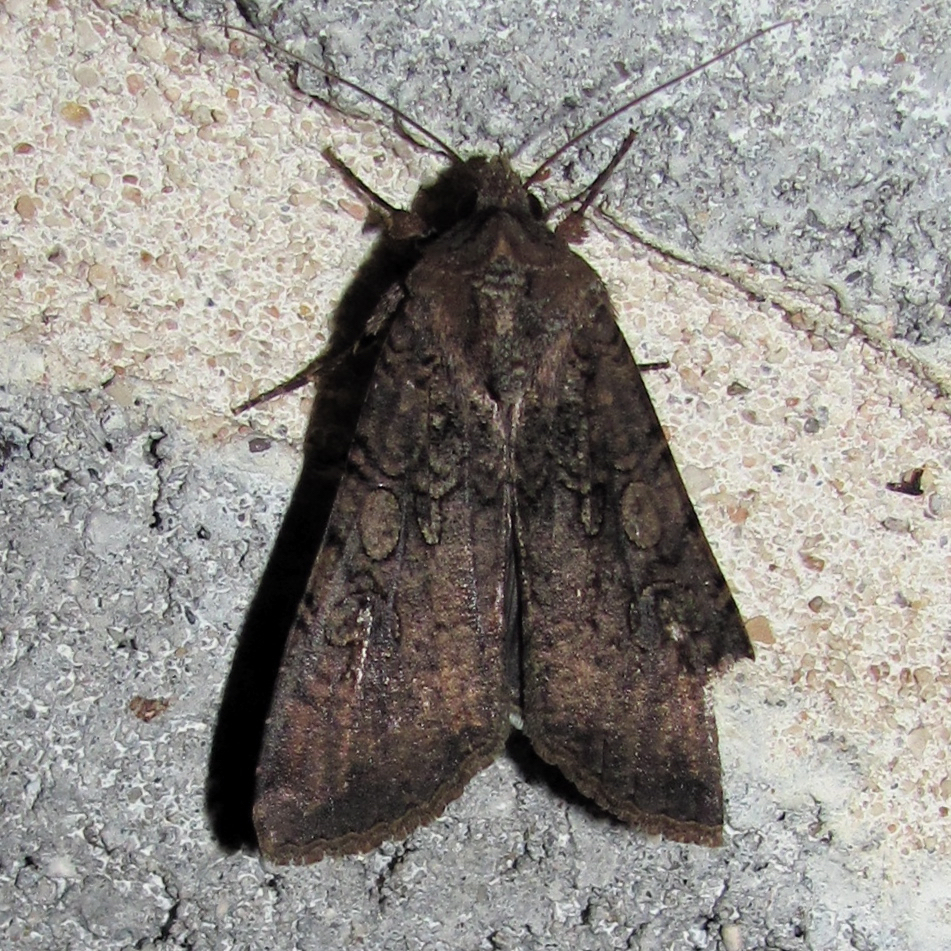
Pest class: cutworms